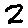
Label: 2